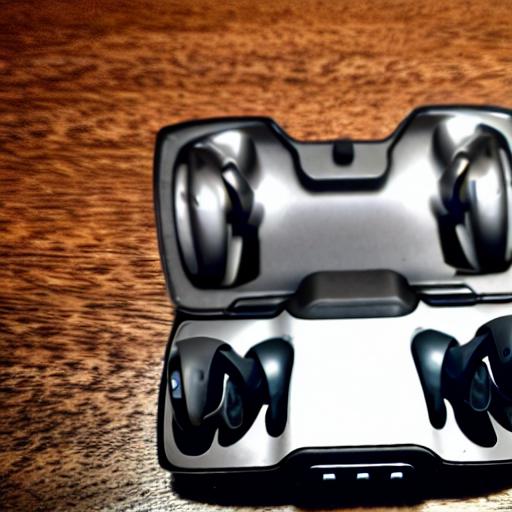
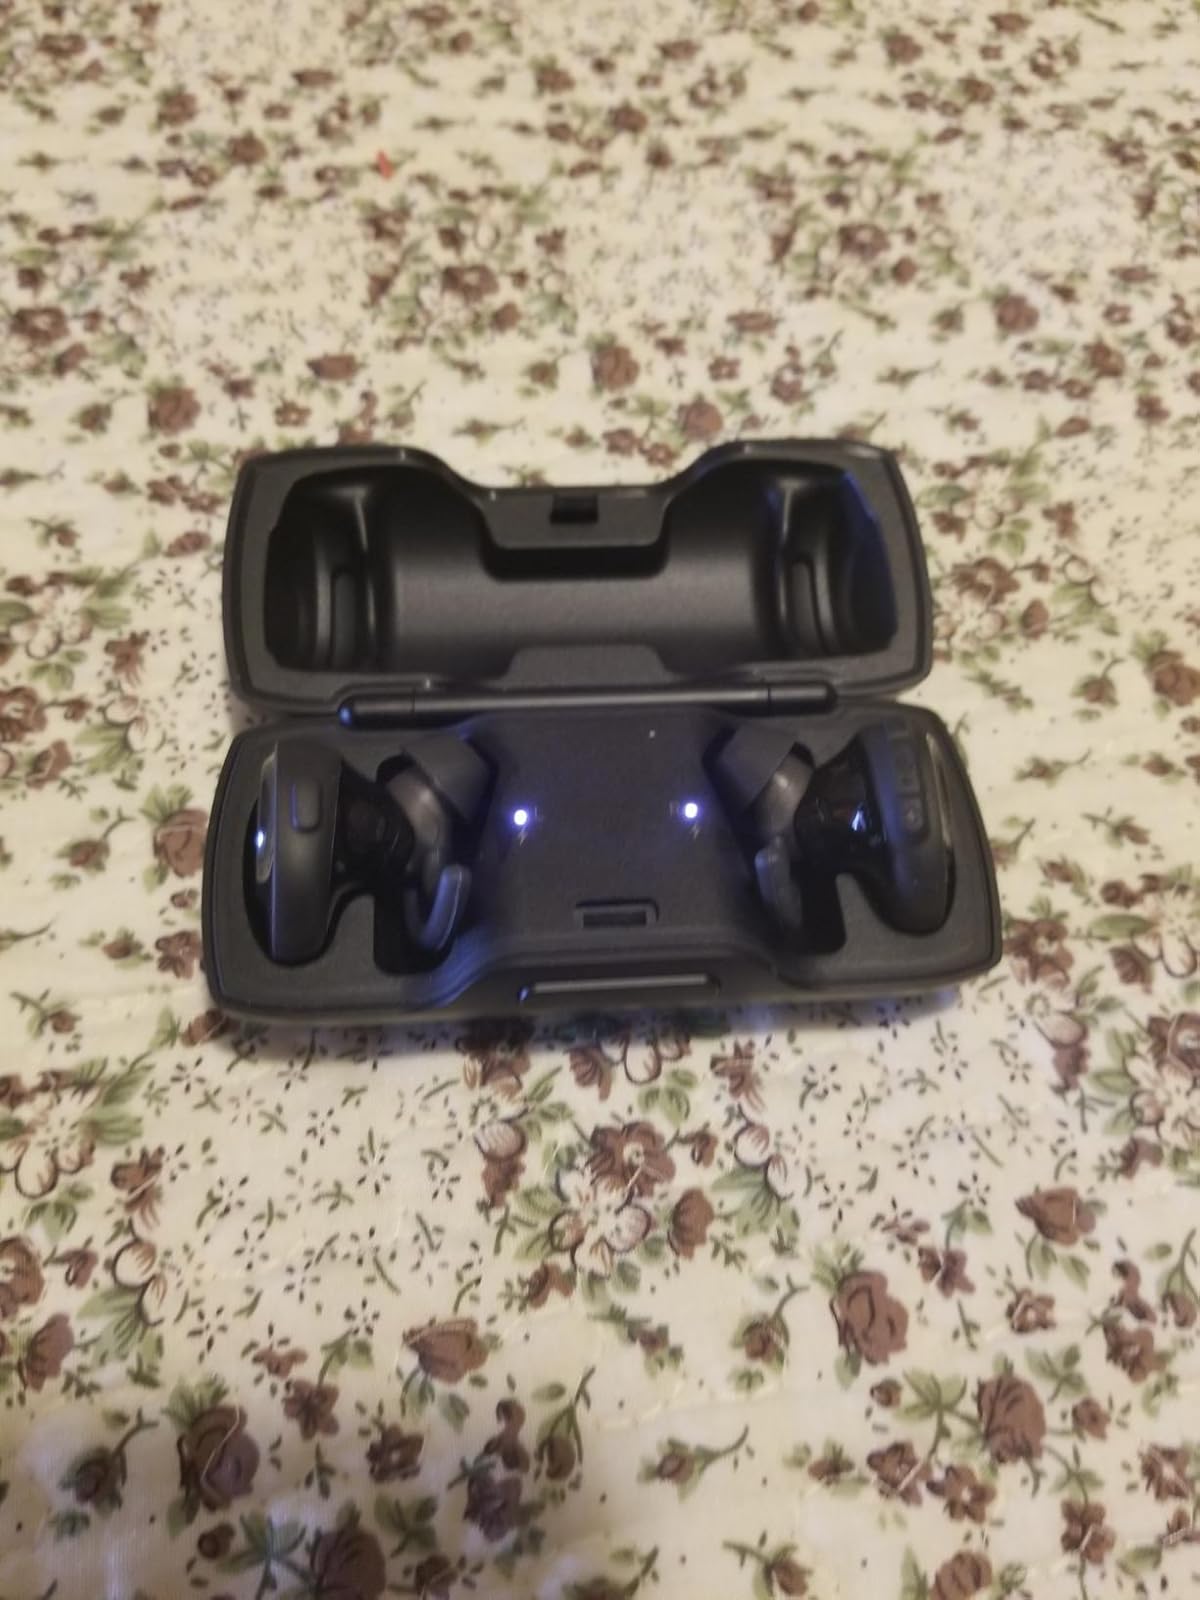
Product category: earbuds
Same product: no